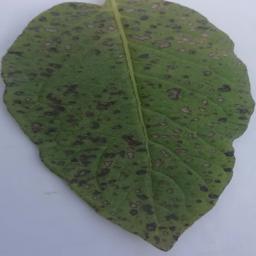
Etiqueta: Tizon_Temprano